John Bardeen

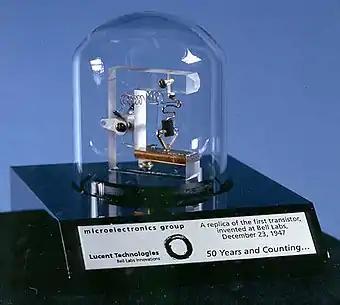
A stylized replica of the first transistor invented at Bell Labs on December 23, 1947

On December 23, 1947, Bardeen and Brattain were working without Shockley when they succeeded in creating a point-contact transistor that achieved amplification. By the next month, Bell Labs' patent attorneys started to work on the patent applications.